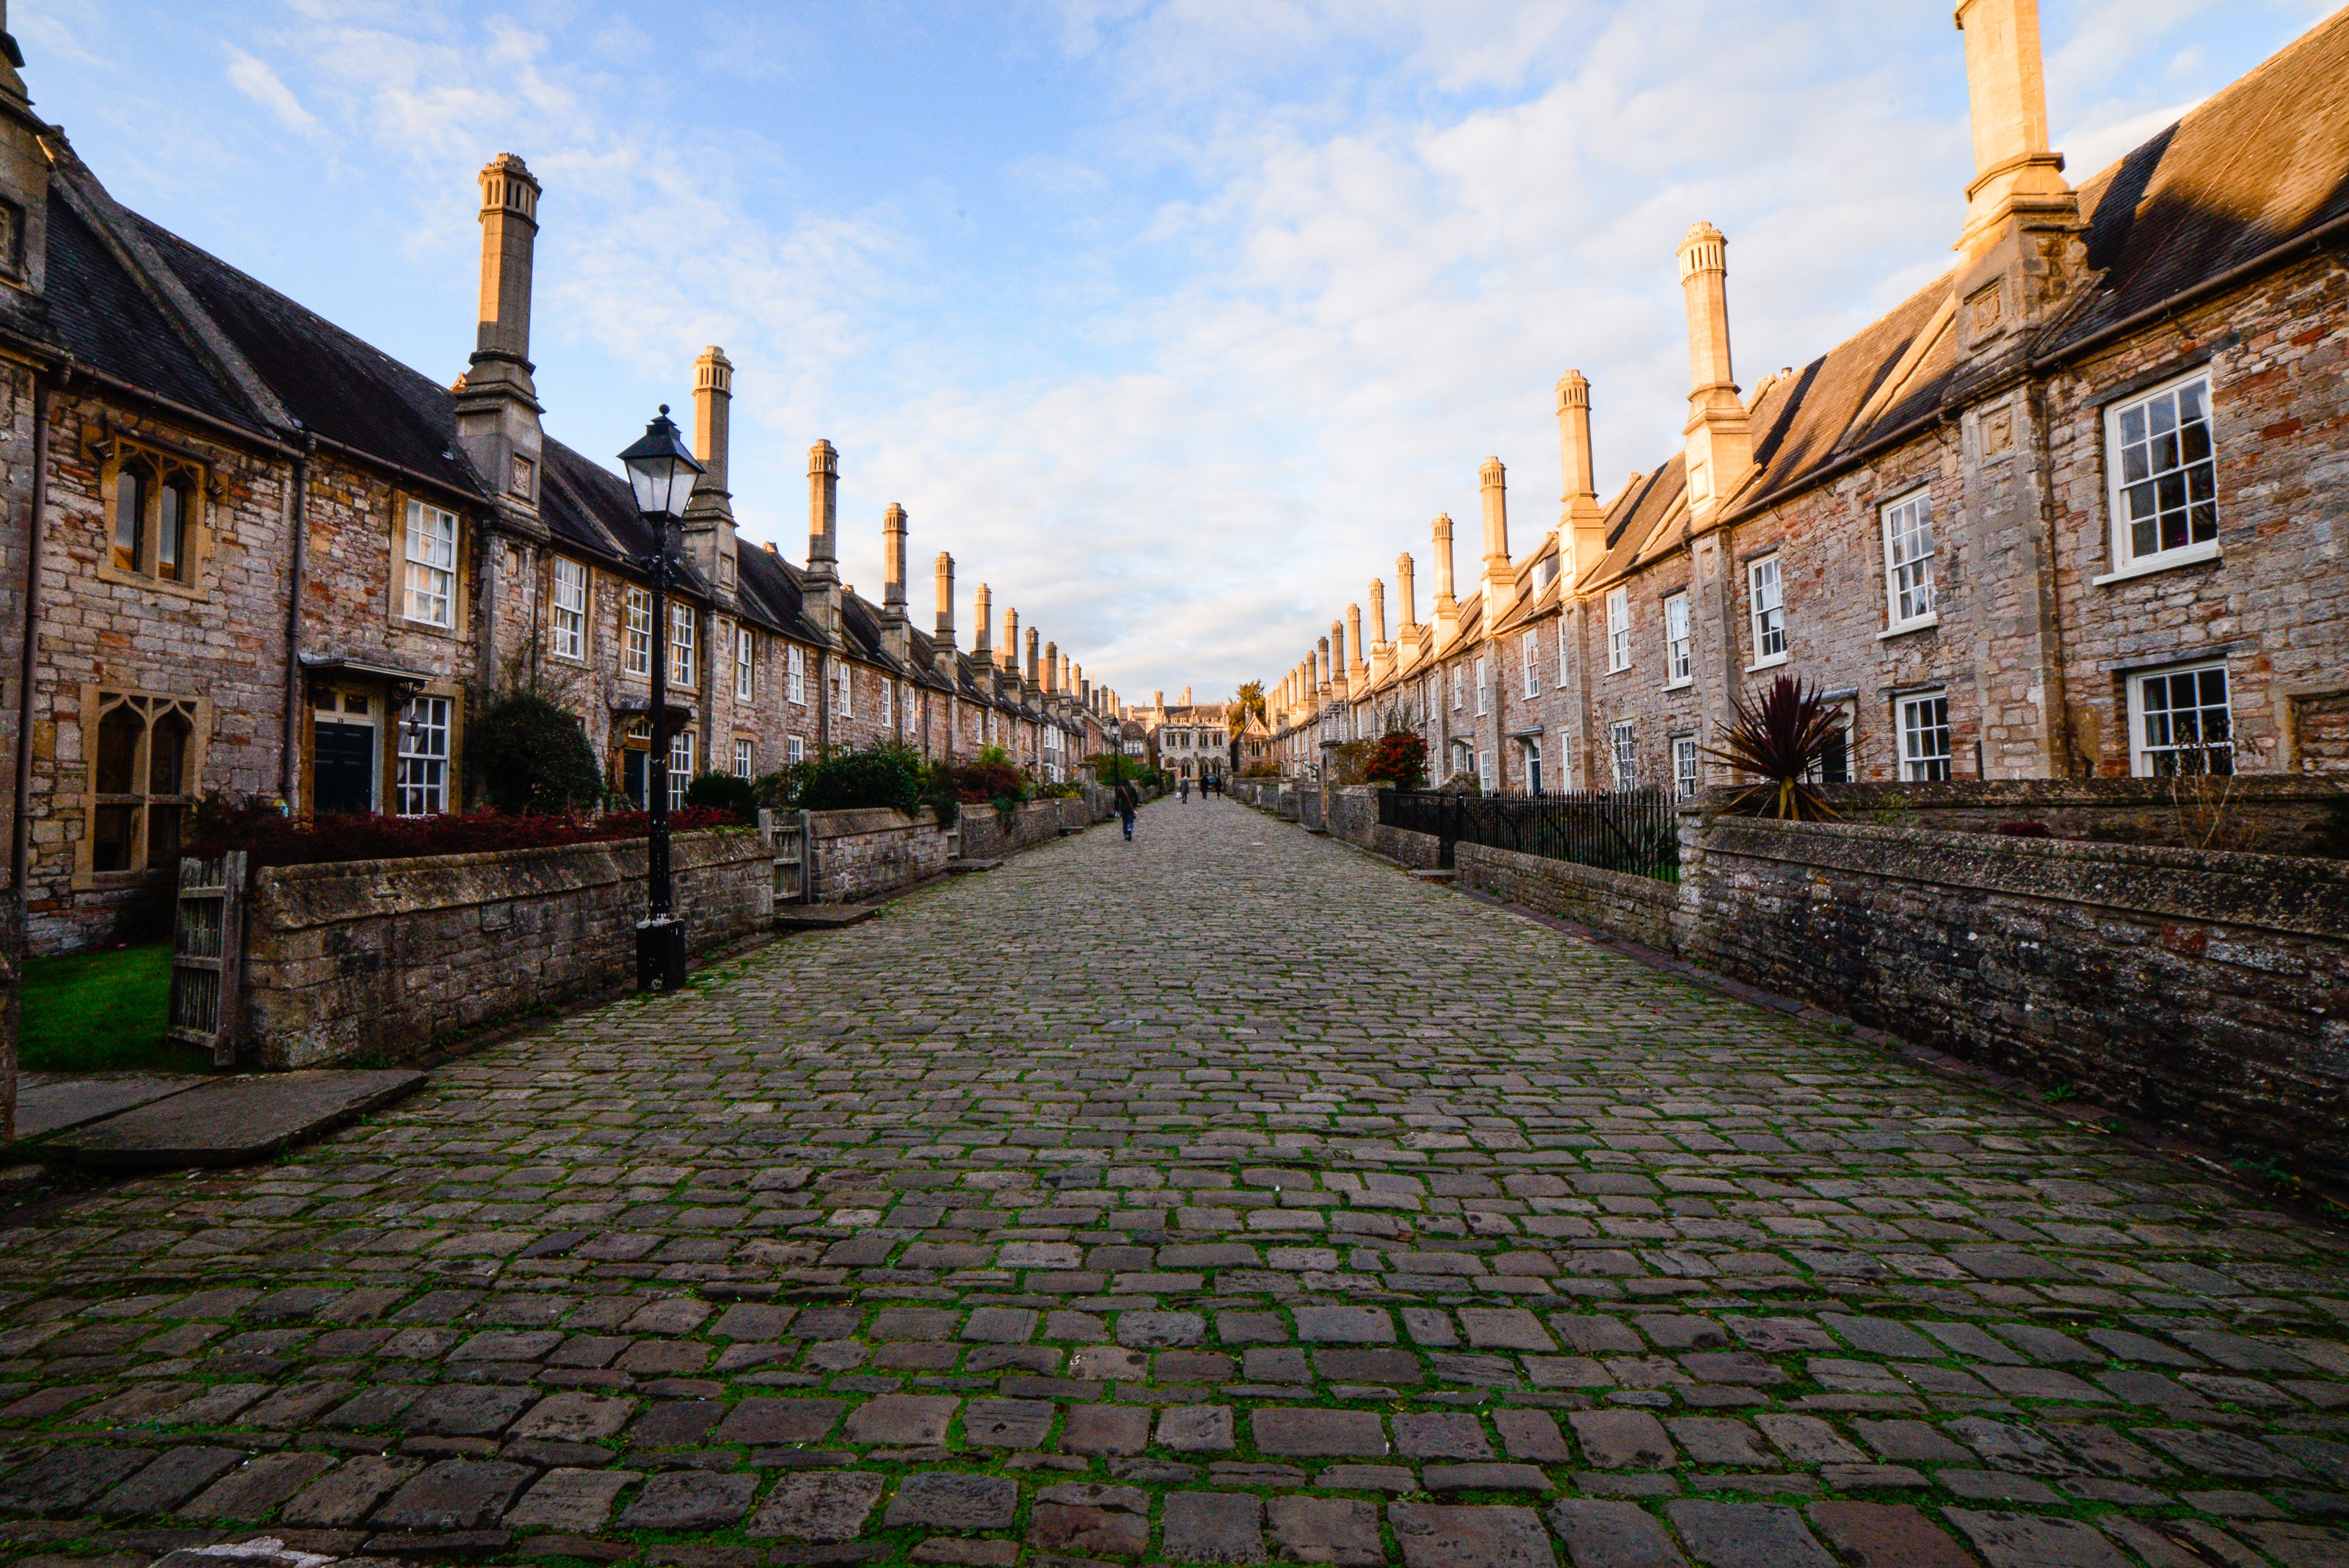
sky, town, street, cobblestone, building, architecture, human settlement, road, cloud, house, road surface, city, infrastructure, flooring, neighbourhood, photography, village, almshouse, landscape, tourism, lane, history, nonbuilding structure